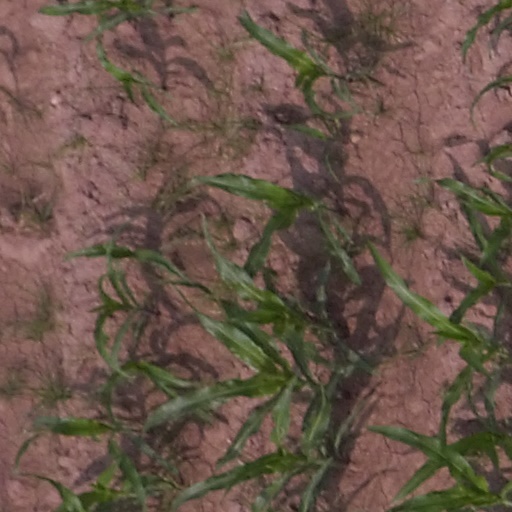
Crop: maize; corn